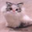
Label: cat